Charles Jaffe

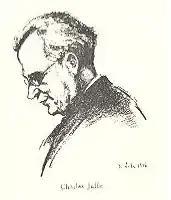
Jaffe's portrait from Jaffe's Chess Primer (1937)

Charles Jaffé (Jaffe) (Dubroŭna, Russian Empire – 12 July 1941, Brooklyn, USA) was a chess master and chess author born in the Russian Empire.